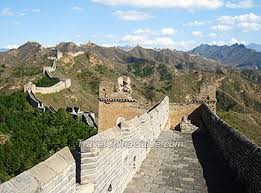
Landmark: Great Wall of China